Max Holste MH.20

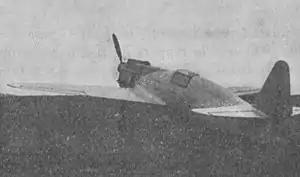

The Max Holste MH.20 was a French single-engined racing aircraft built to compete in the 1939 Coupe Deutsch de la Meurthe air race but not flying until 1941. A single example was built.